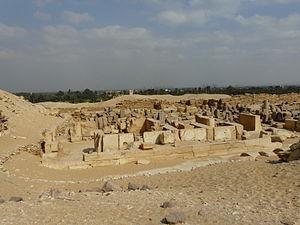
Complexe funéraire de Sahourê (Ve dynastie): vue générale du temple, partie ouest - Site d'Abousir